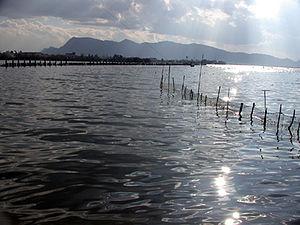
Kunming, avant les années 1920 Yunnan fu, est la capitale de la province du Yunnan, en République populaire de Chine. La ville-préfecture est située dans l'angle nord du lac Dian. La superficie de la préfecture est de 21 473 km² et sa population était de 6,43 millions d'habitants lors du recensement de 2010. En raison de son climat tempéré tout au long de l'année, elle est souvent appelée la « Ville du printemps éternel ».
Le Lac Dian, appelé aussi parfois lac de Kunming, est un vaste lac situé près de la ville-préfecture de Kunming, capitale de la province chinoise du Yunnan.